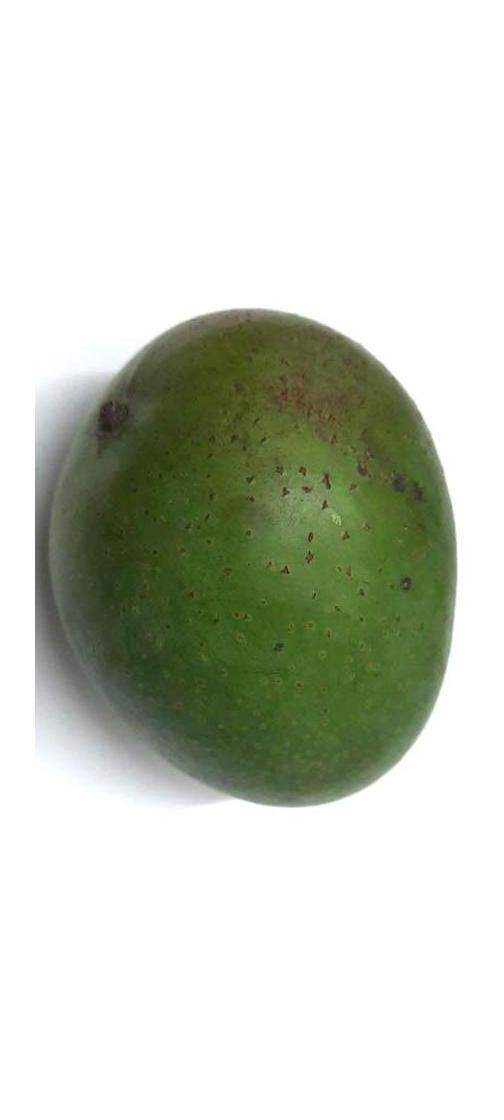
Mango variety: Ashshina Zhinuk